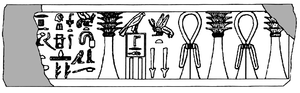
Imhotep dont le nom signifie « celui qui vient en paix », est un personnage historique emblématique de l'Égypte antique.